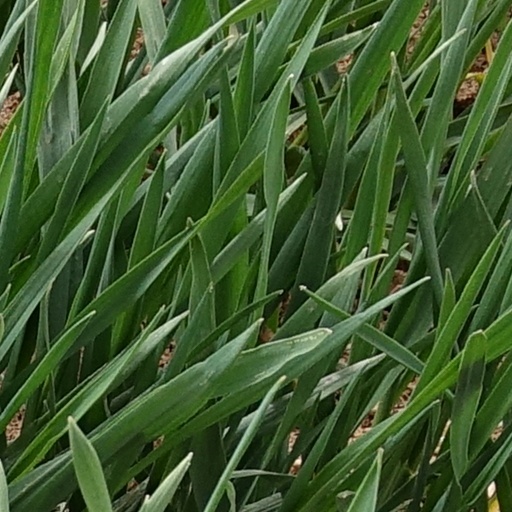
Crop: wheat